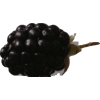
Label: blackberry